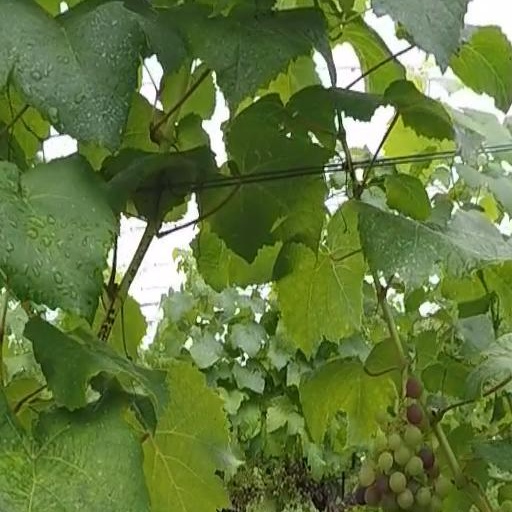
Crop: grape